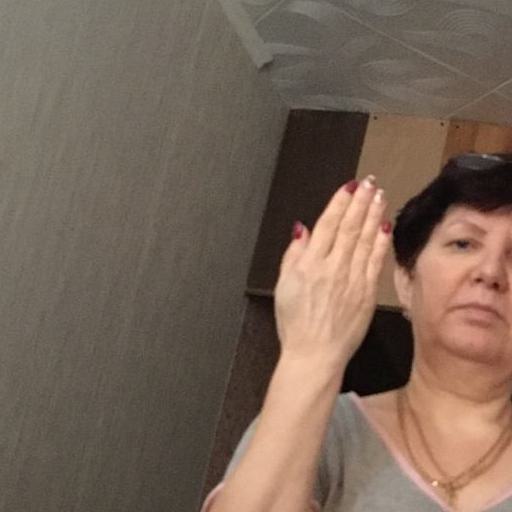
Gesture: stop_inverted